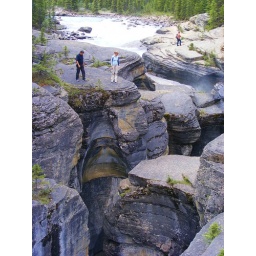
A canyon created by water erosion by the Athabaska falls.